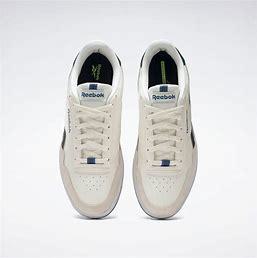
Brand: Reebok
Model: Royal Techque T